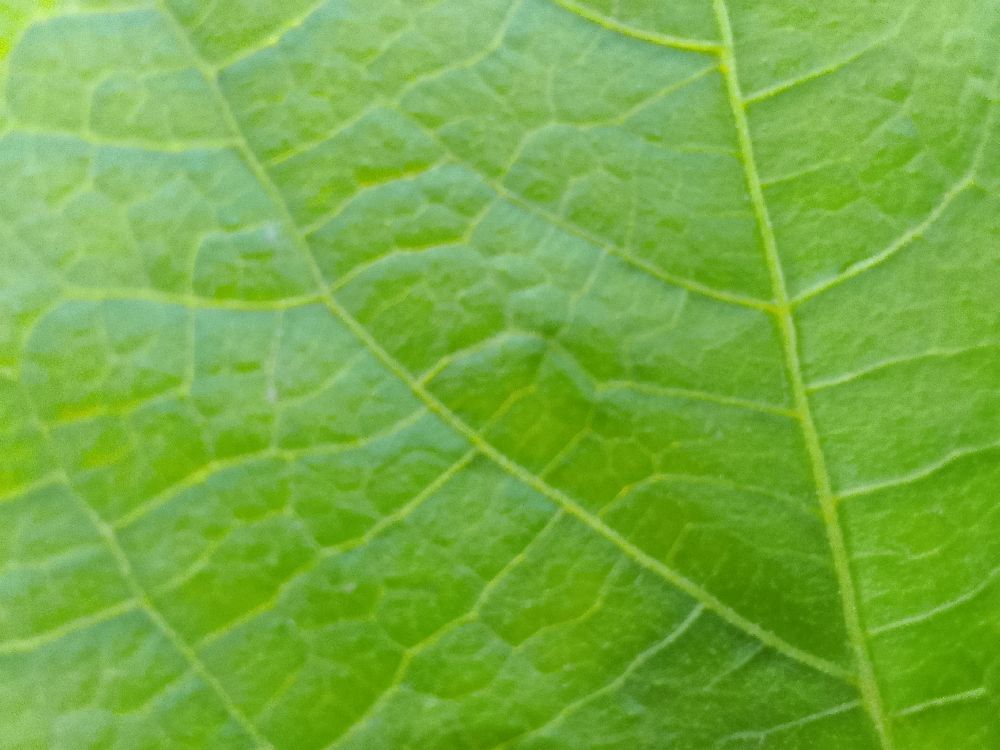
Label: healthy